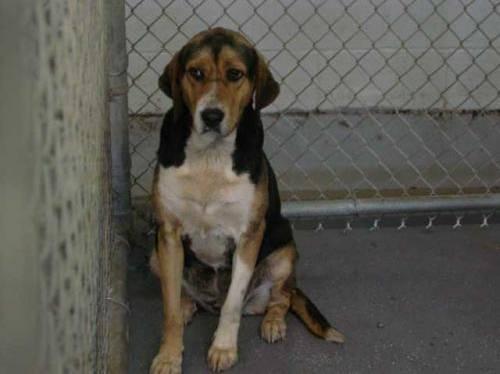
dog